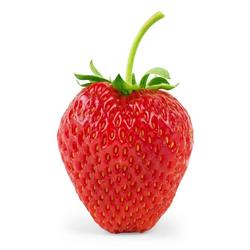
Label: Strawberry